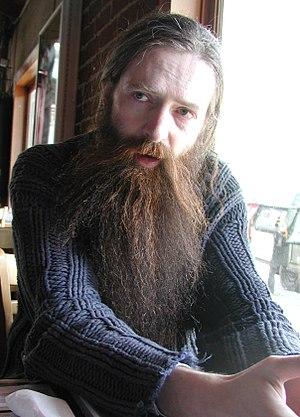
Aubrey David Nicholas Jasper de Grey, né le 20 avril 1963 à Londres, est un scientifique anglais, ancien informaticien à l’université de Cambridge et autodidacte en biogérontologie. Il vit en Californie depuis 2010.